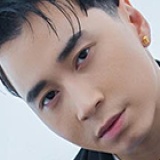
ca sĩ Karik